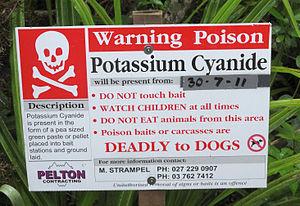
Panneau annonçant à l'avance une campagne d'empoisonnement au cyanure de potassium, visant l'éradication de l'opossum d'Australie introduit en Nouvelle-zélande, devenu invasif et supposé être le vecteur le plus important du bacille responsable de la diffusion de la tuberculose bovine (TB) chez les bovins (également introduits dans le pays par les colons)
Mycobacterium bovis est la bactérie responsable d'une maladie dite « tuberculose bovine » qui affecte les bovins d'élevage et sauvages, mais aussi de nombreux animaux sauvages mammifères autres que les bovins. C'est l'une des formes du bacille de Koch responsables de diverses formes de tuberculose humaine. Elle en est très proche génétiquement, mais avec un agencement différent des gènes. C'est à partir d'une forme atténuée de ce bacille qu'est produit le vaccin BCG